881 Naval Air Squadron

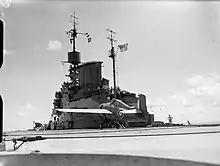
A Martlet of 881 Squadron aboard in 1942

881 Naval Air Squadron was first formed at RNAS Lee-on-Solent on 1 June 1941 as a fleet fighter squadron equipped with six Grumman Martlet I and IIs. The squadron was intended to deploy aboard the aircraft carrier , but "Ark Royal" was sunk before the squadron could embark, and 880 Squadron was instead allocated to . In March 1942, its strength now increased to nine aircraft, the squadron first embarked aboard "Illustrious" as the carrier set out for the Indian Ocean. In May 1942, the squadron took part in the invasion of Madagascar, providing fighter cover and carrying out during the initial attacks on Diego Suarez, shooting down two Potez 63-11 reconnaissance bombers on 6 May and three Morane-Saulnier MS 406 fighters on 7 May (for the loss of one Martlet) in the only air-to-air combats of the campaign. On 19 May 1942, 882 Naval Air Squadron, the other Martlet-equipped squadron aboard "Illustrious", merged with 881 Squadron. While the important port of Diego Suarez and environs were captured in May, the rest of Madagascar remained under Vichy French control, and on 10 September 1942, an offensive to take the rest of the island, with an amphibious landing at Majunga. "Illustrious" air wing, including 881 Squadron, covered the landings at Majunga on 10 September and Tamatave on 17 September.